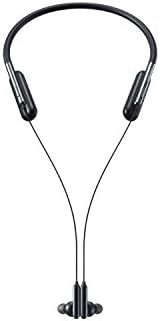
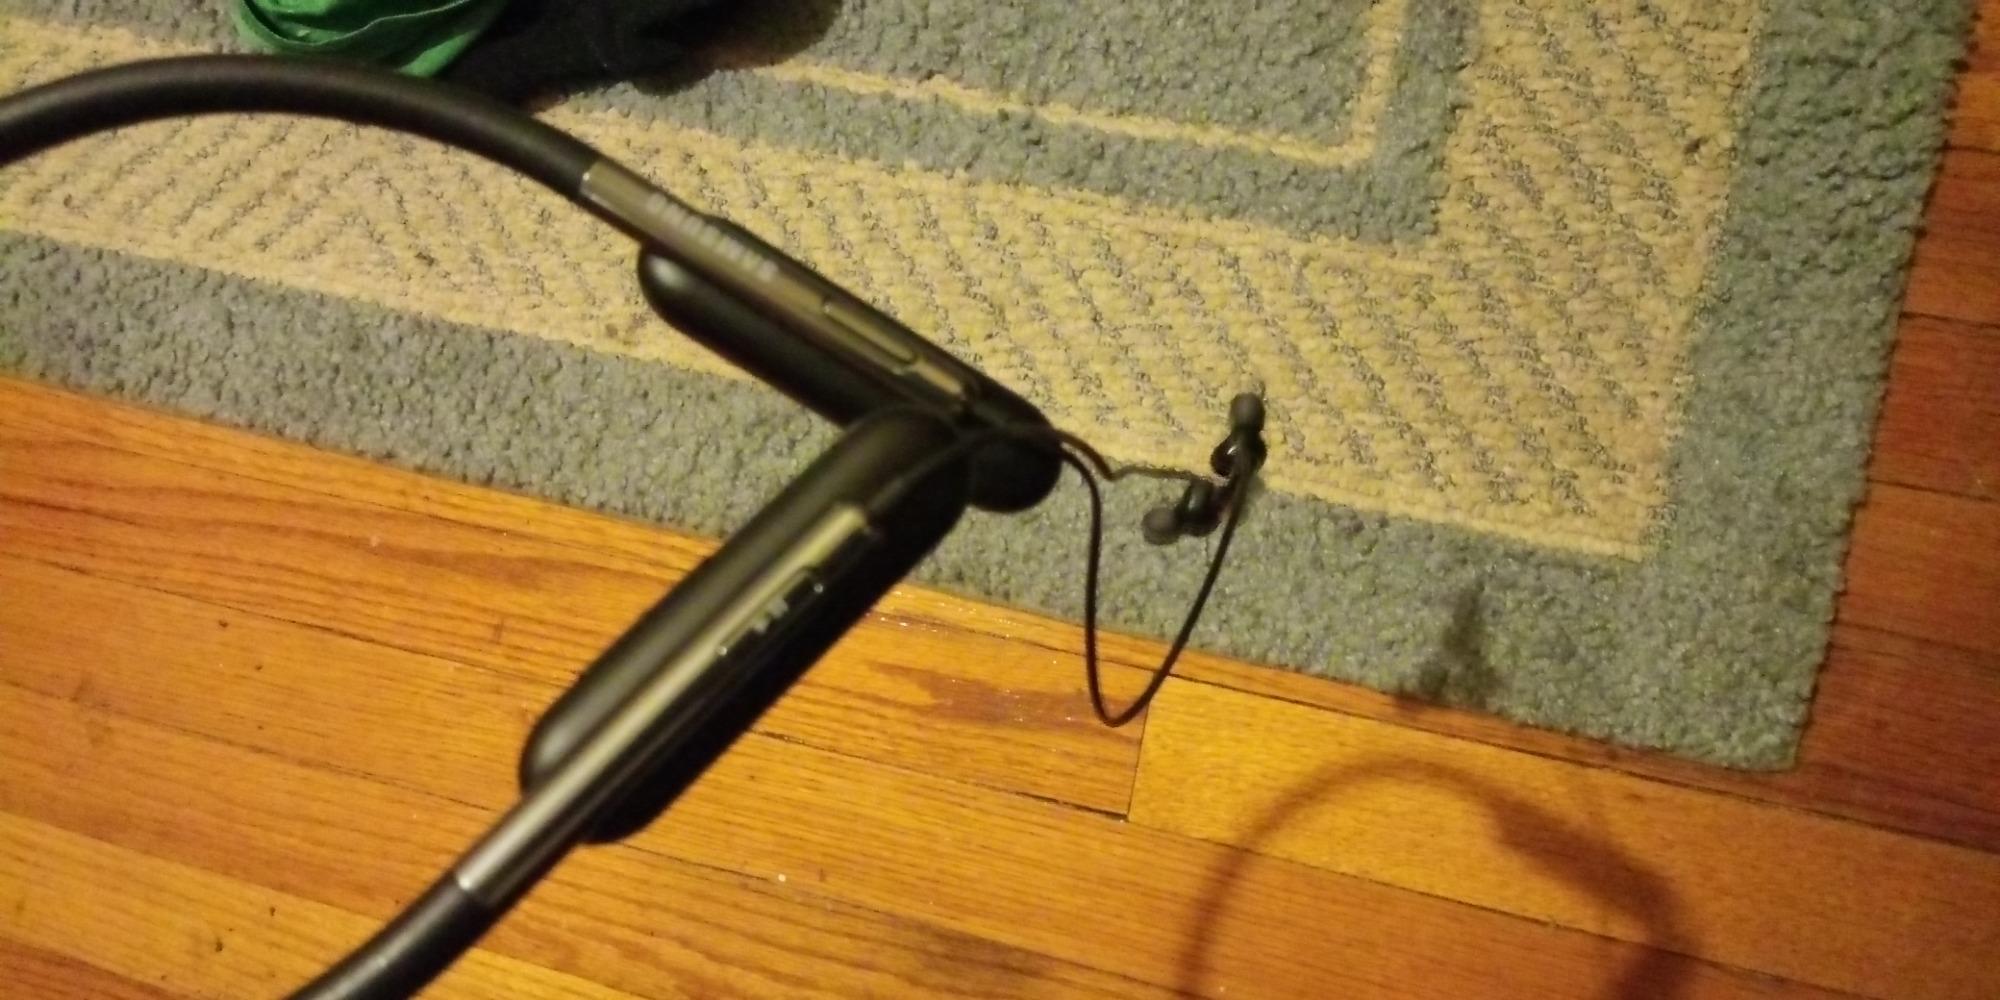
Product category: headphones
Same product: yes